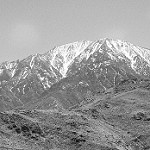
Label: B & W